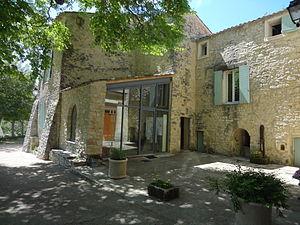
Aubenas-les-Alpes est une commune française, située dans le département des Alpes-de-Haute-Provence en région Provence-Alpes-Côte d'Azur.